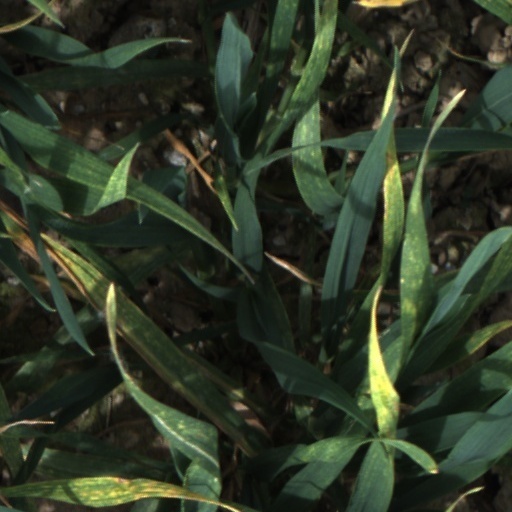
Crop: wheat